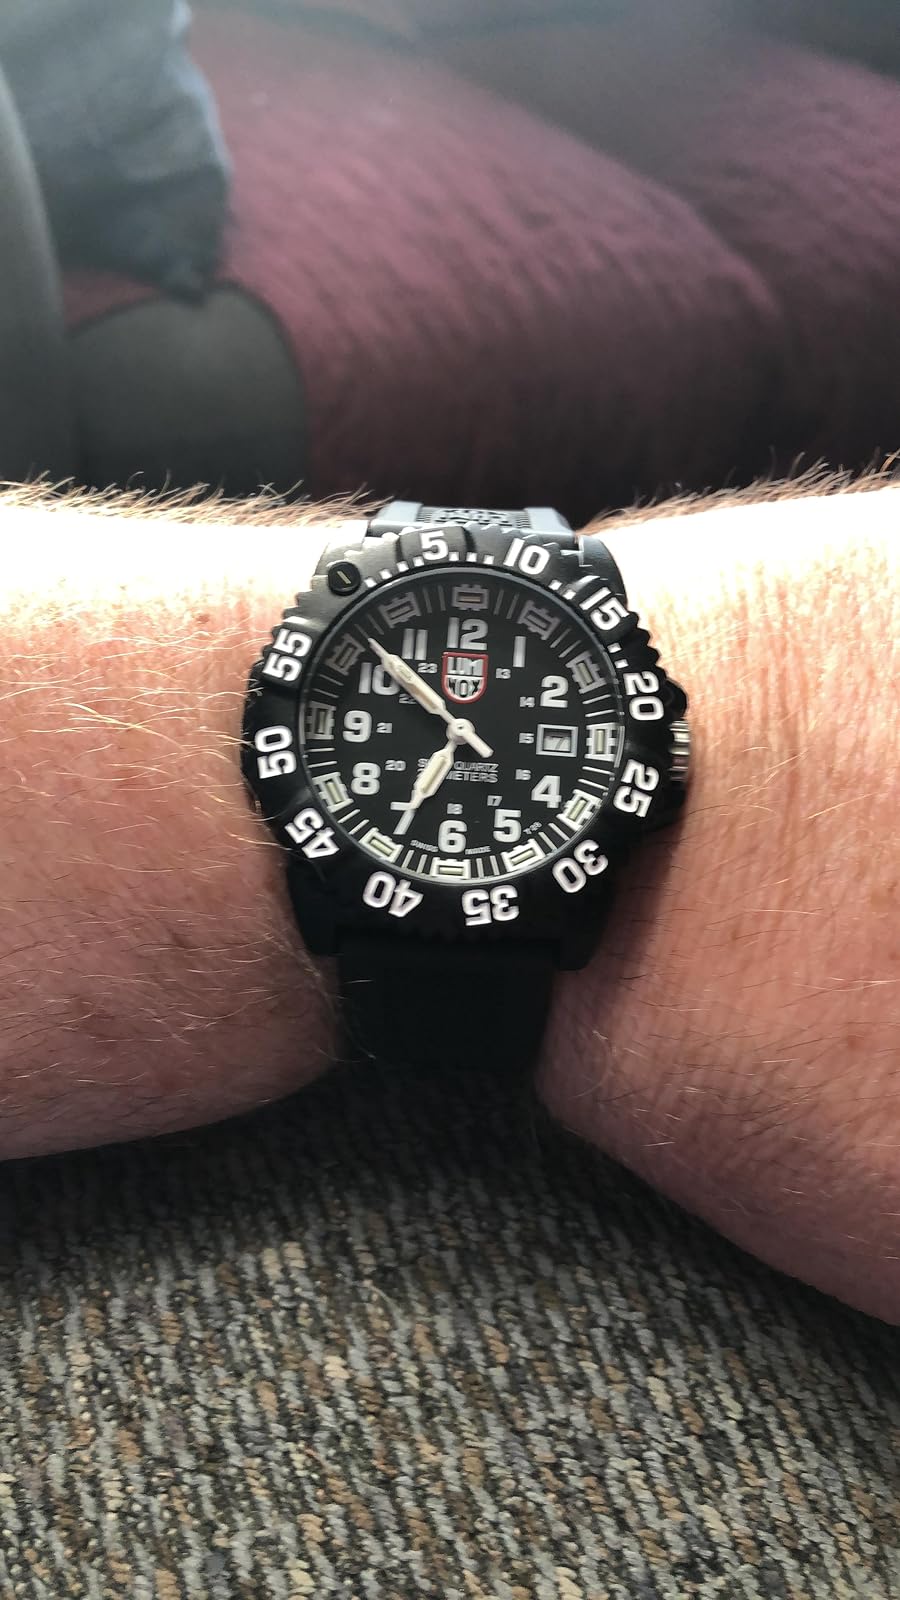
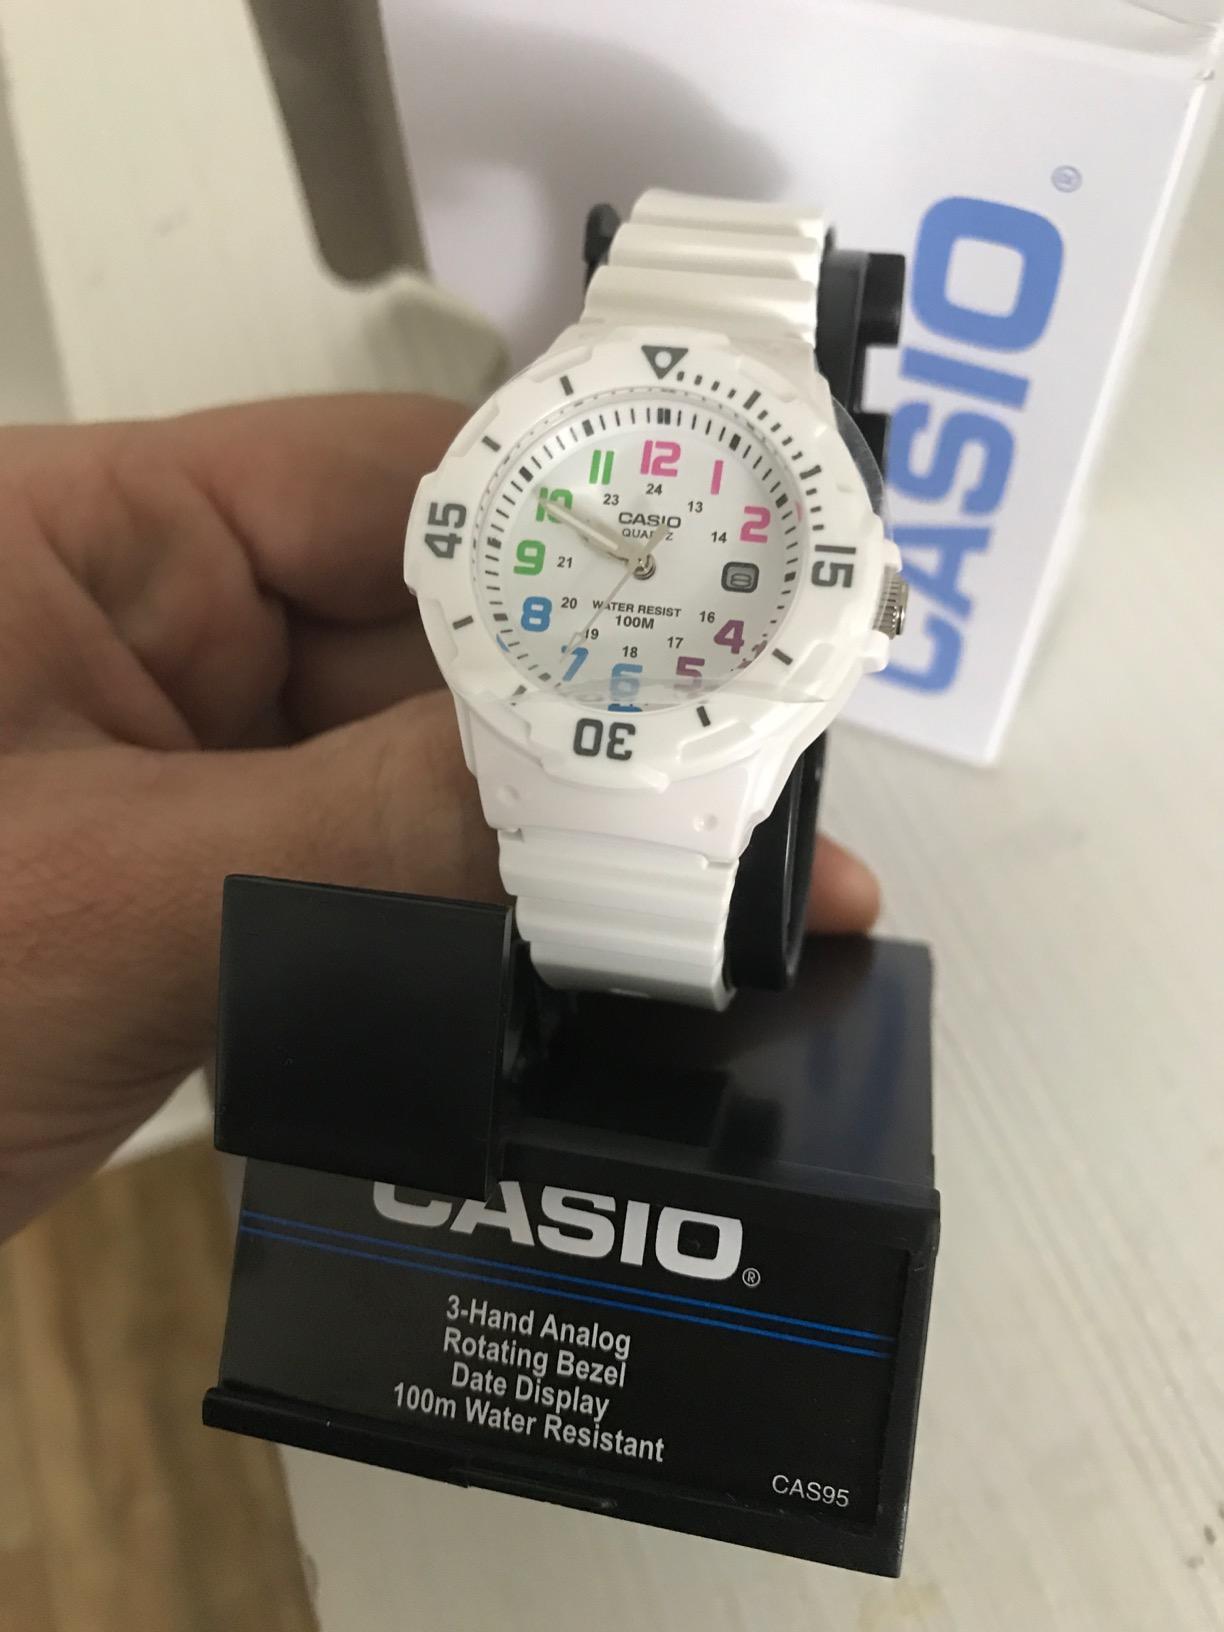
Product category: accessories_watch
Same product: no